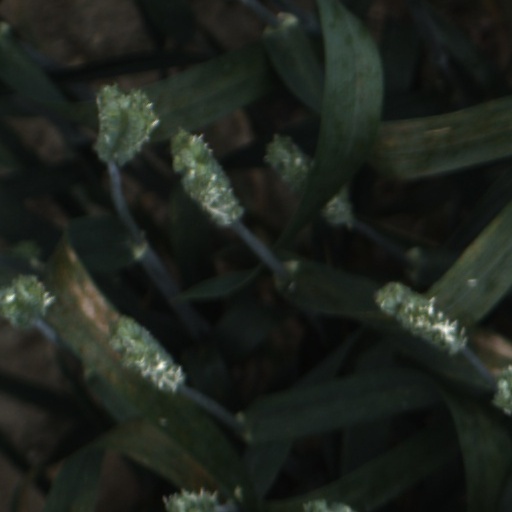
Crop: wheat